Civil War Campaign Medal

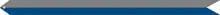
Obsolete streamer for Army National Guard units that traced their lineage to the Confederate Army

Army National Guard units that previously traced their lineage to the Confederate Army were stripped of their Civil War battle streamers in 2023. The descendant units remain in service, but the Army National Guard no longer recognizes the lineage nor authorizes the streamers for campaigns against the U.S. Armed Forces.